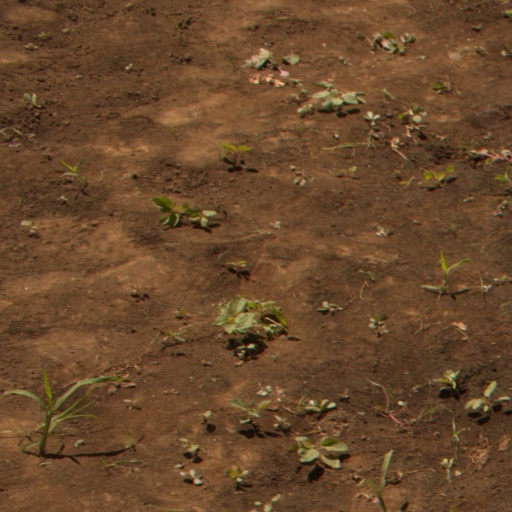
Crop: soybean